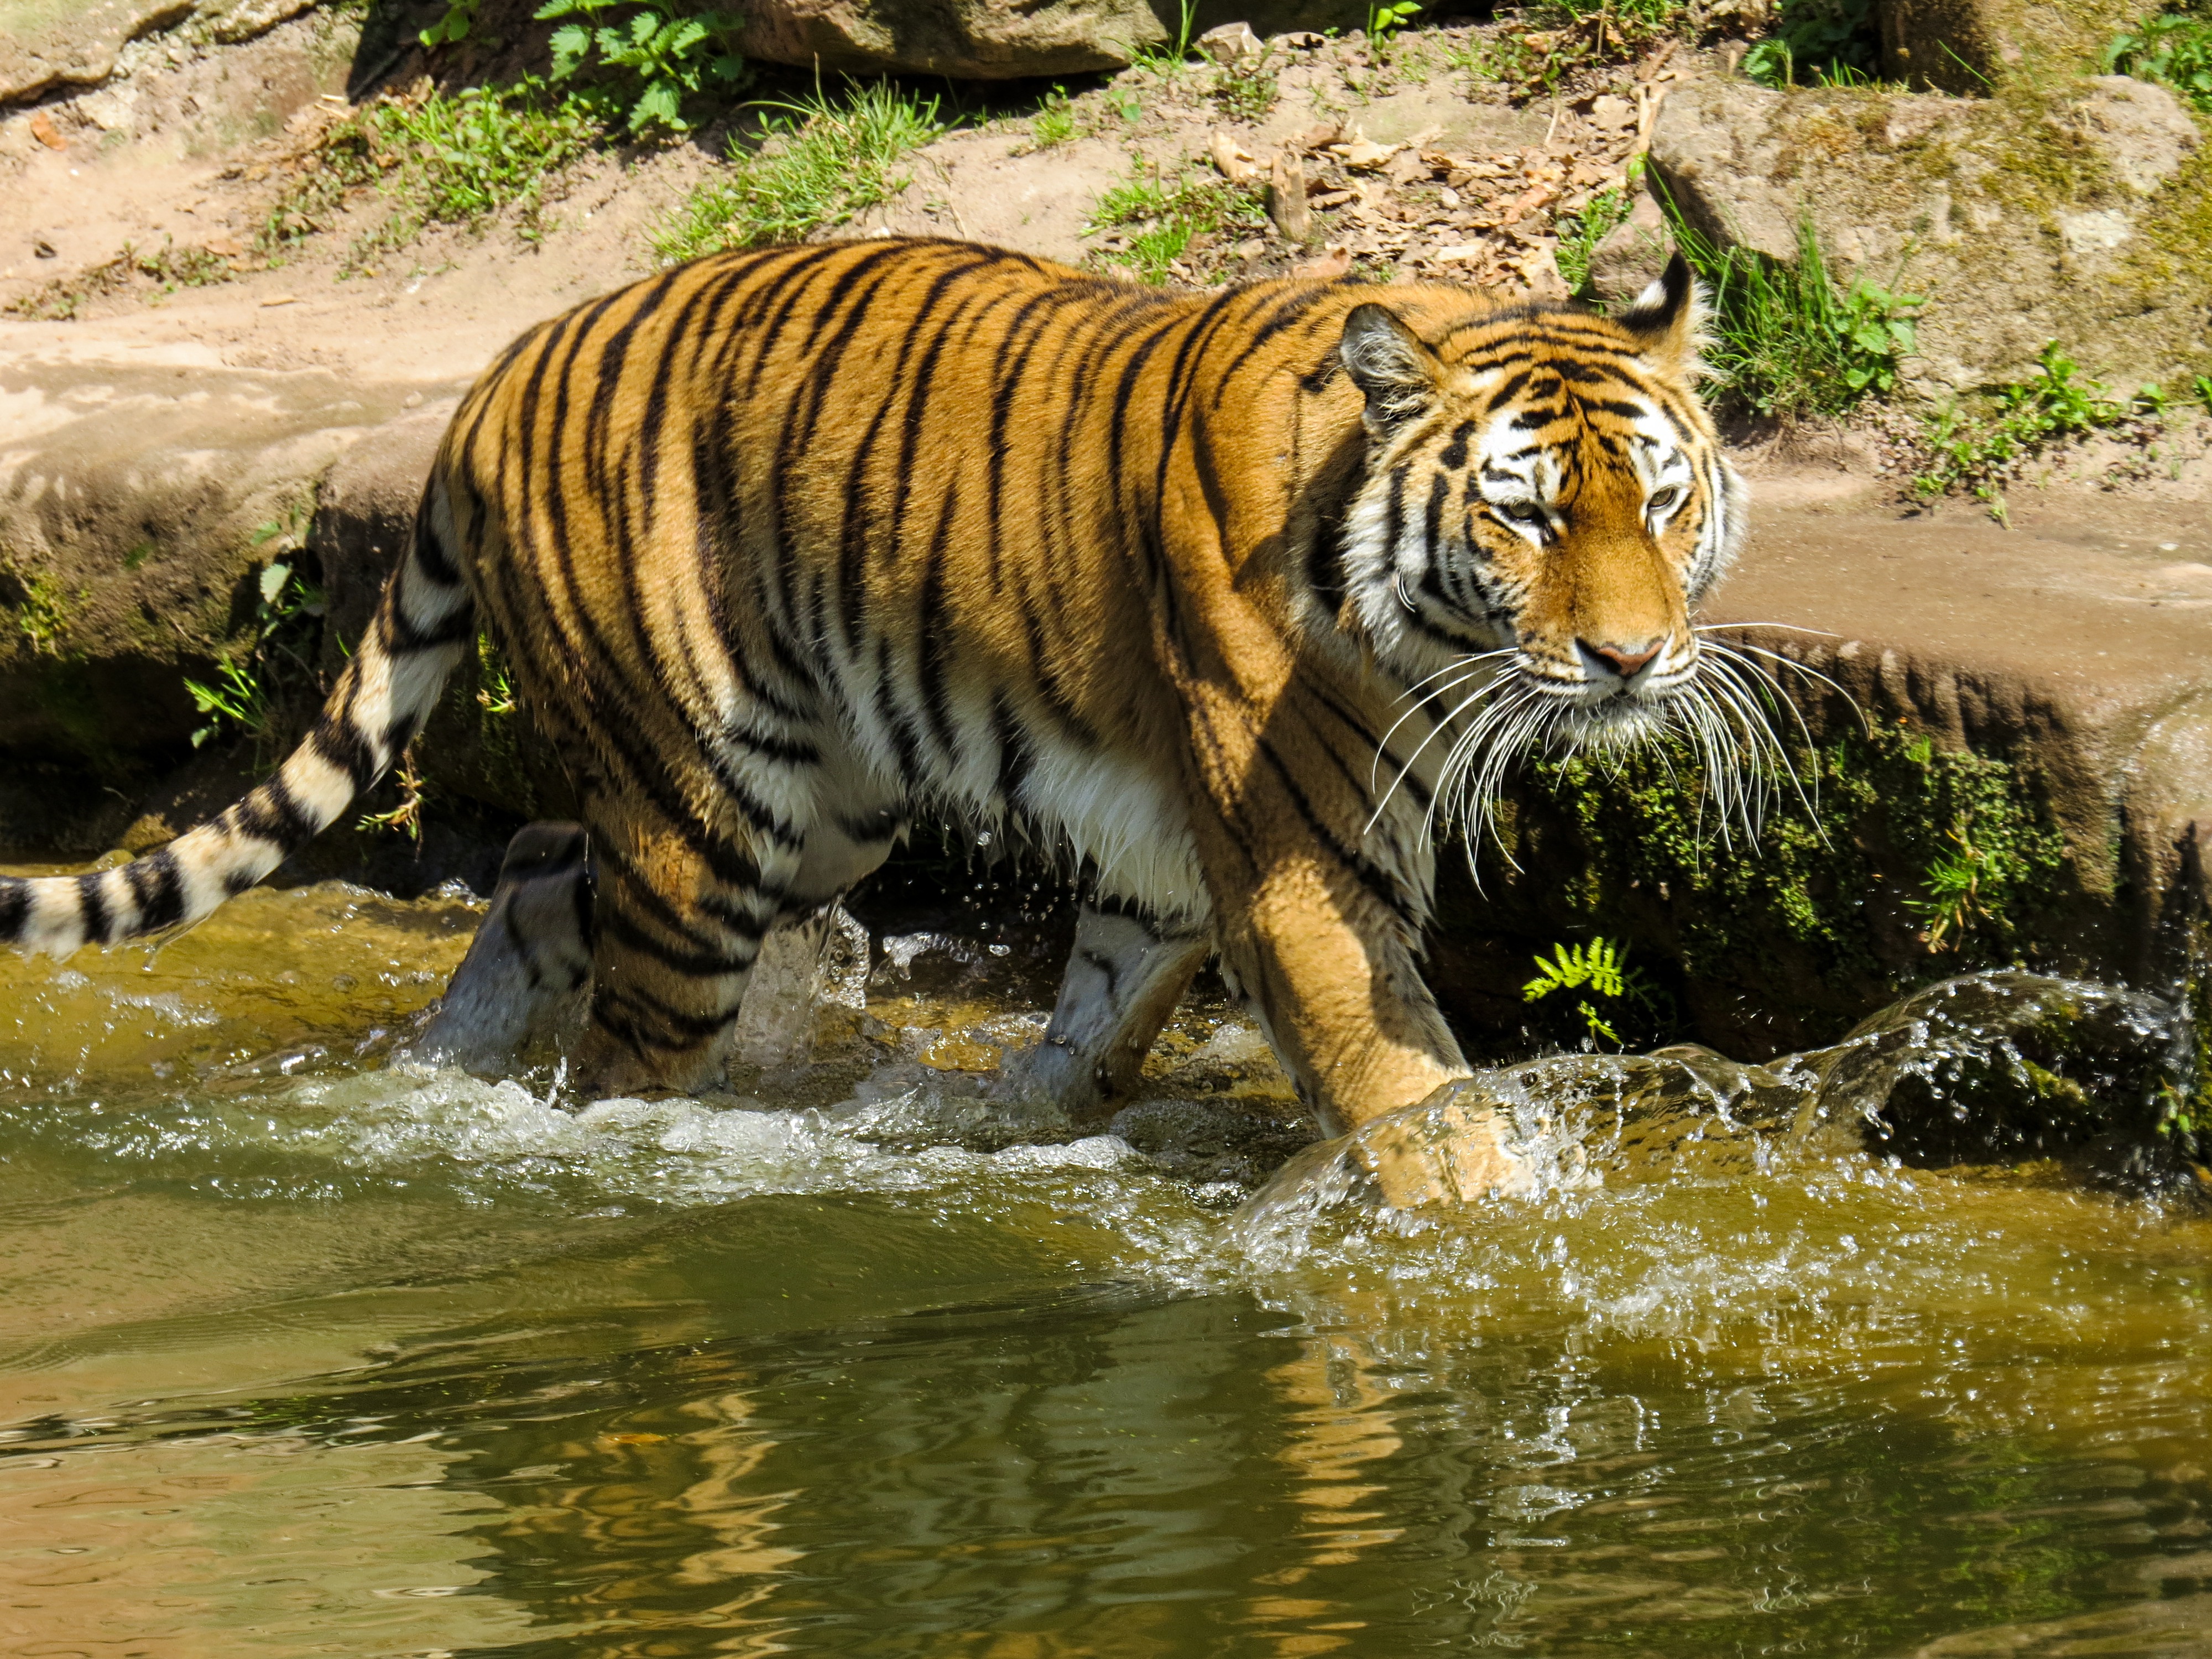
water, wildlife, zoo, jungle, cat, mammal, predator, fauna, tiger, lurking, safari, dangerous, big cats, cat like mammal